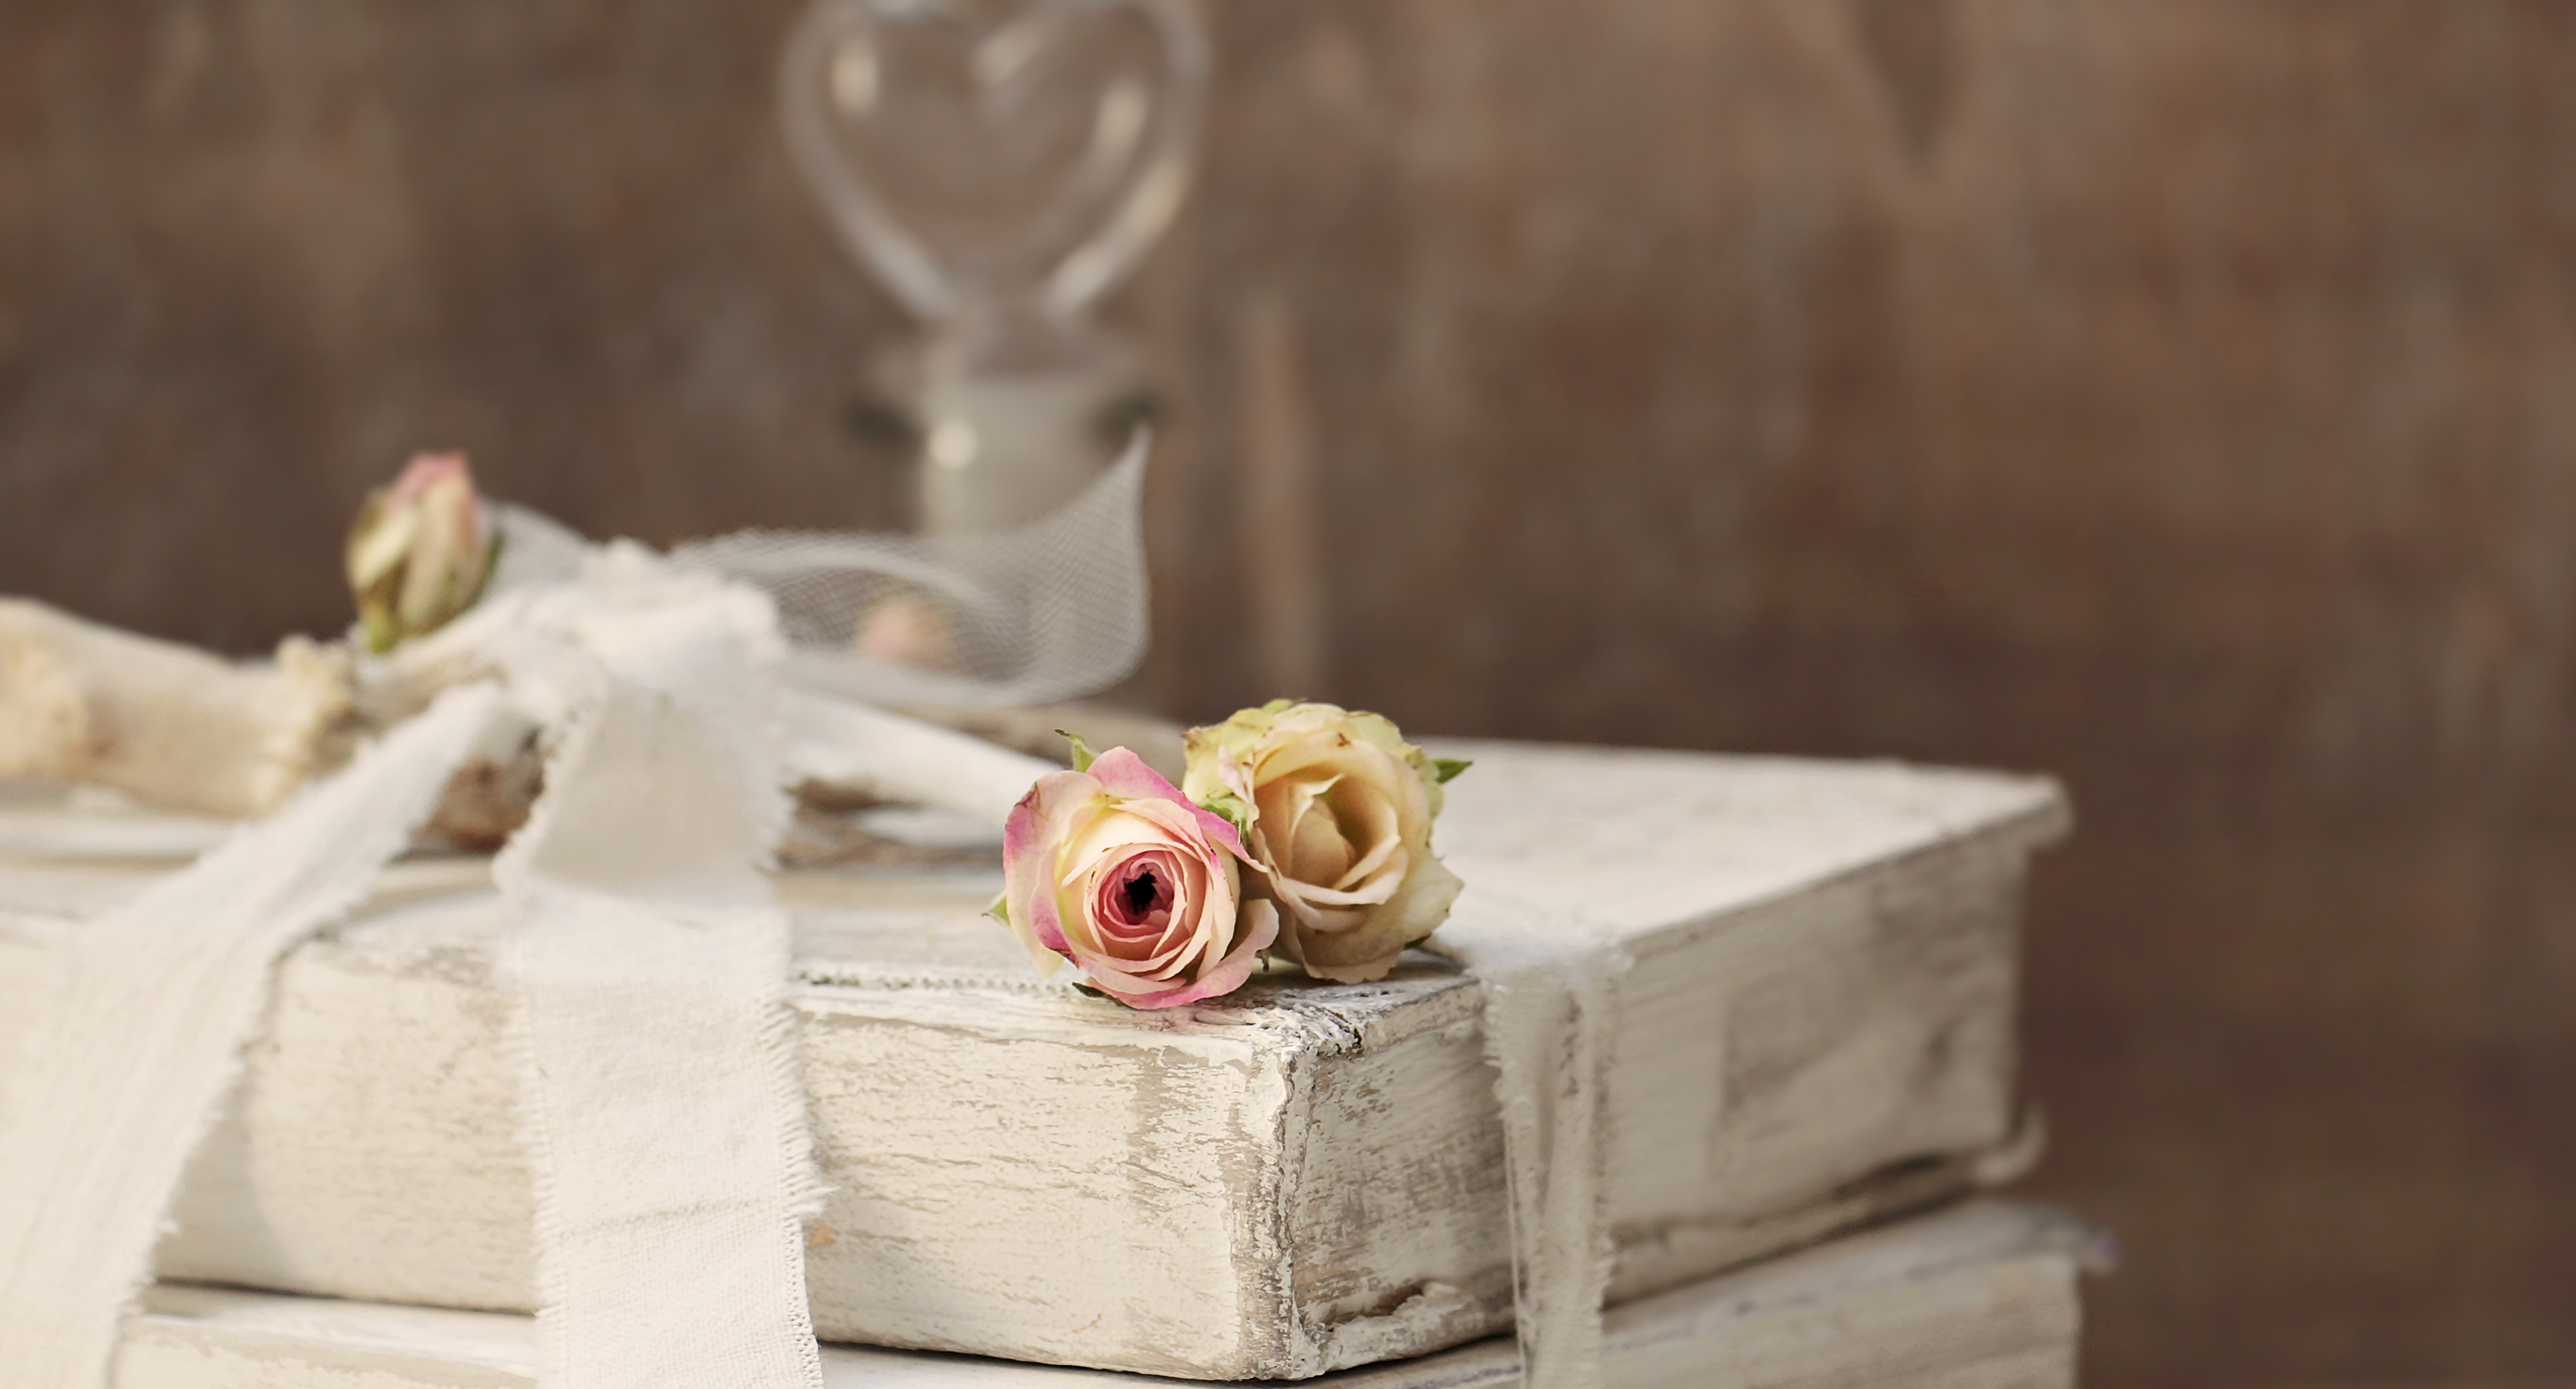
read, wood, white, antique, flower, old, reading, band, spring, collection, romance, romantic, stack, pink, map, antler, roses, worn, transience, literature, books, stacked, shabby, postcard, bound, lying, historically, tender, greeting card, stories, used, rose flower, antiquariat, pink roses, used books, old books, shabby chic, wrapped up, flacon, linen ribbon, white books, heart bottle, shabby style